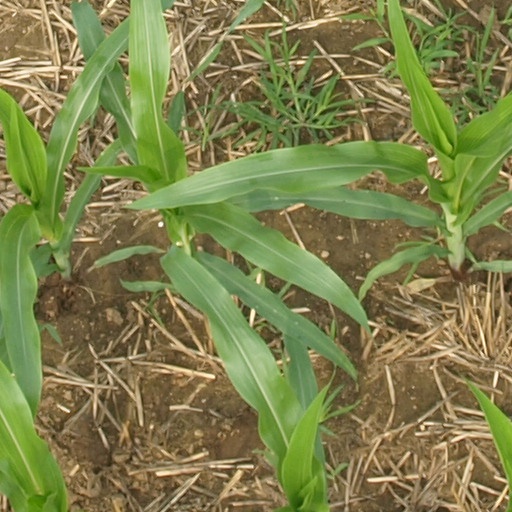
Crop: maize; corn